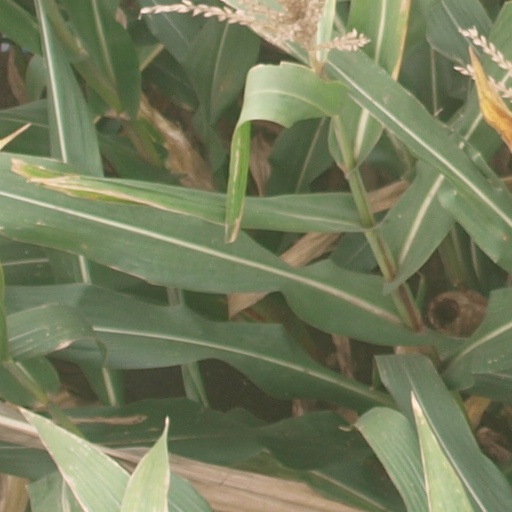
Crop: maize; corn